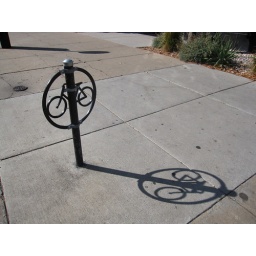
I missed having my mountain bike in Colorado!